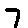
Label: 7